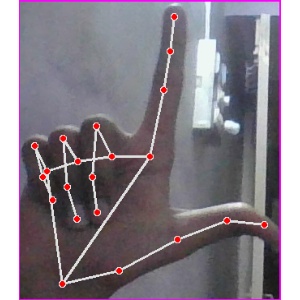
अक्षर: ल